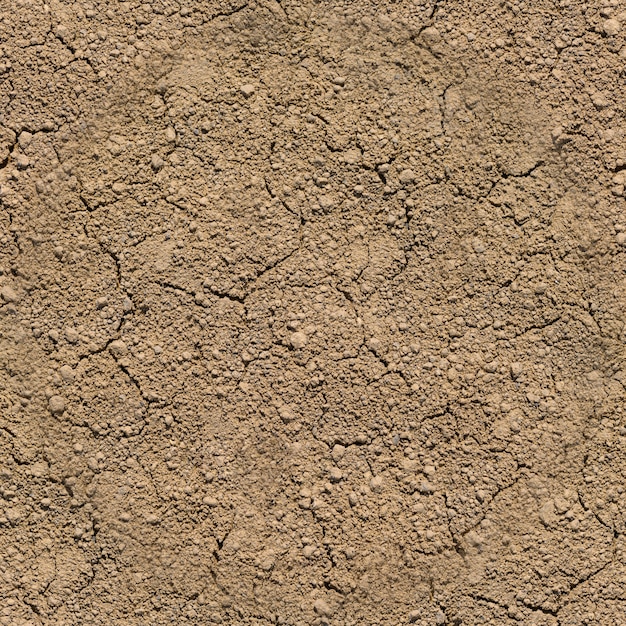
Soil type: Alluvial soil